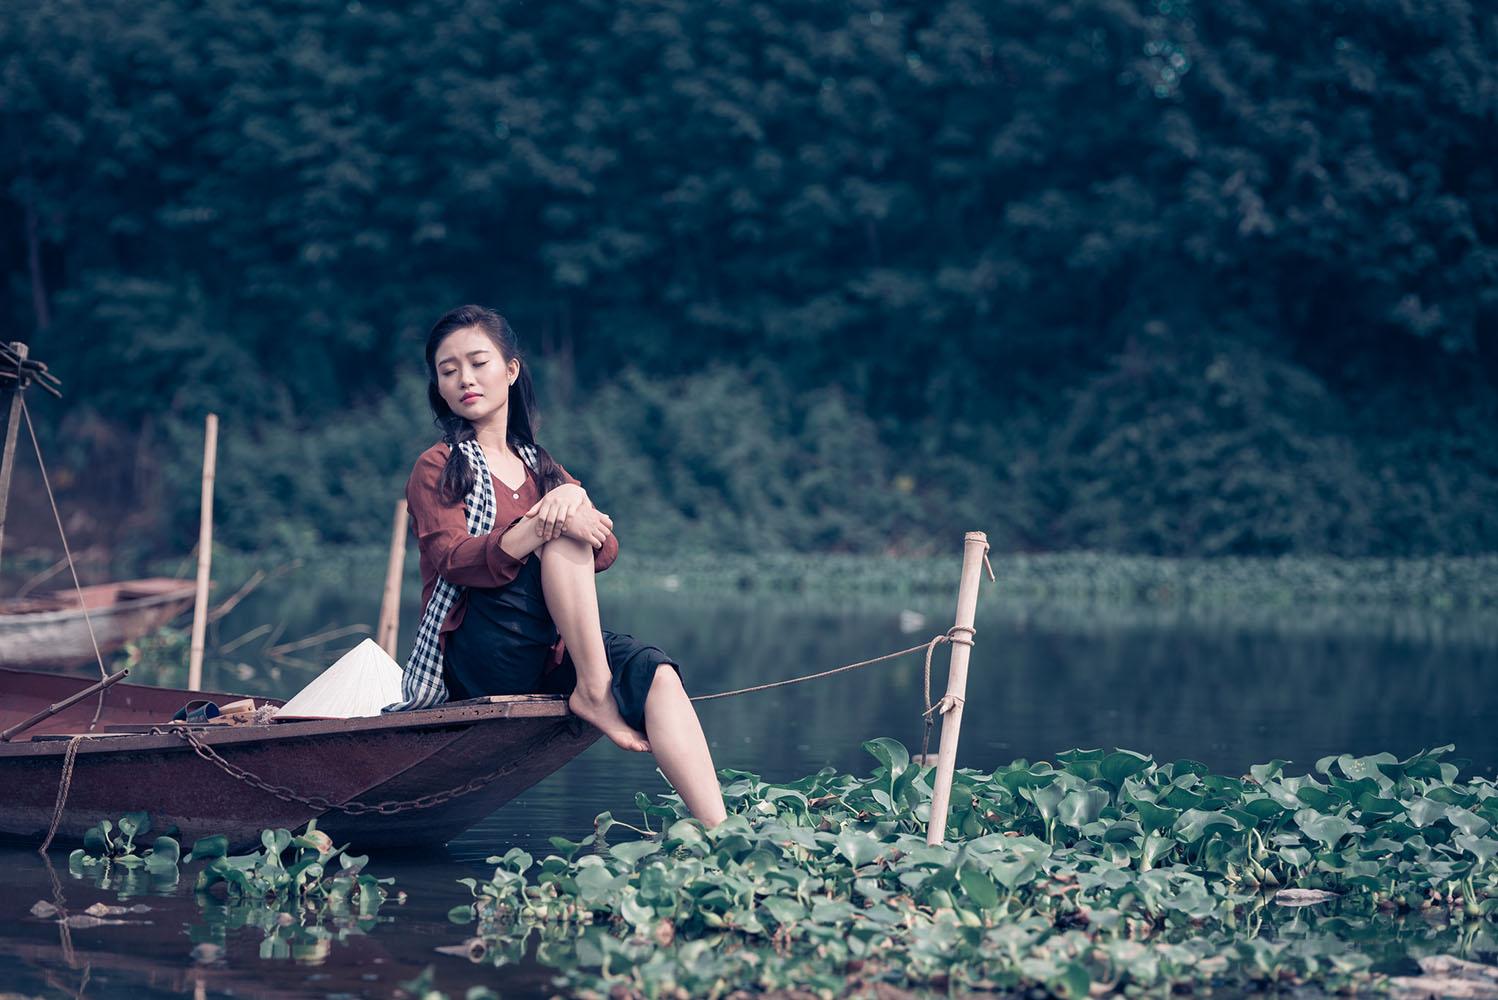
có một cô gái đang ôm một bên chân ở trên thuyền